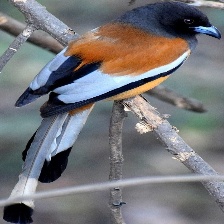
Species: RUFOUS TREPE
Scientific name: DENDROCITTA VAGABUNDA